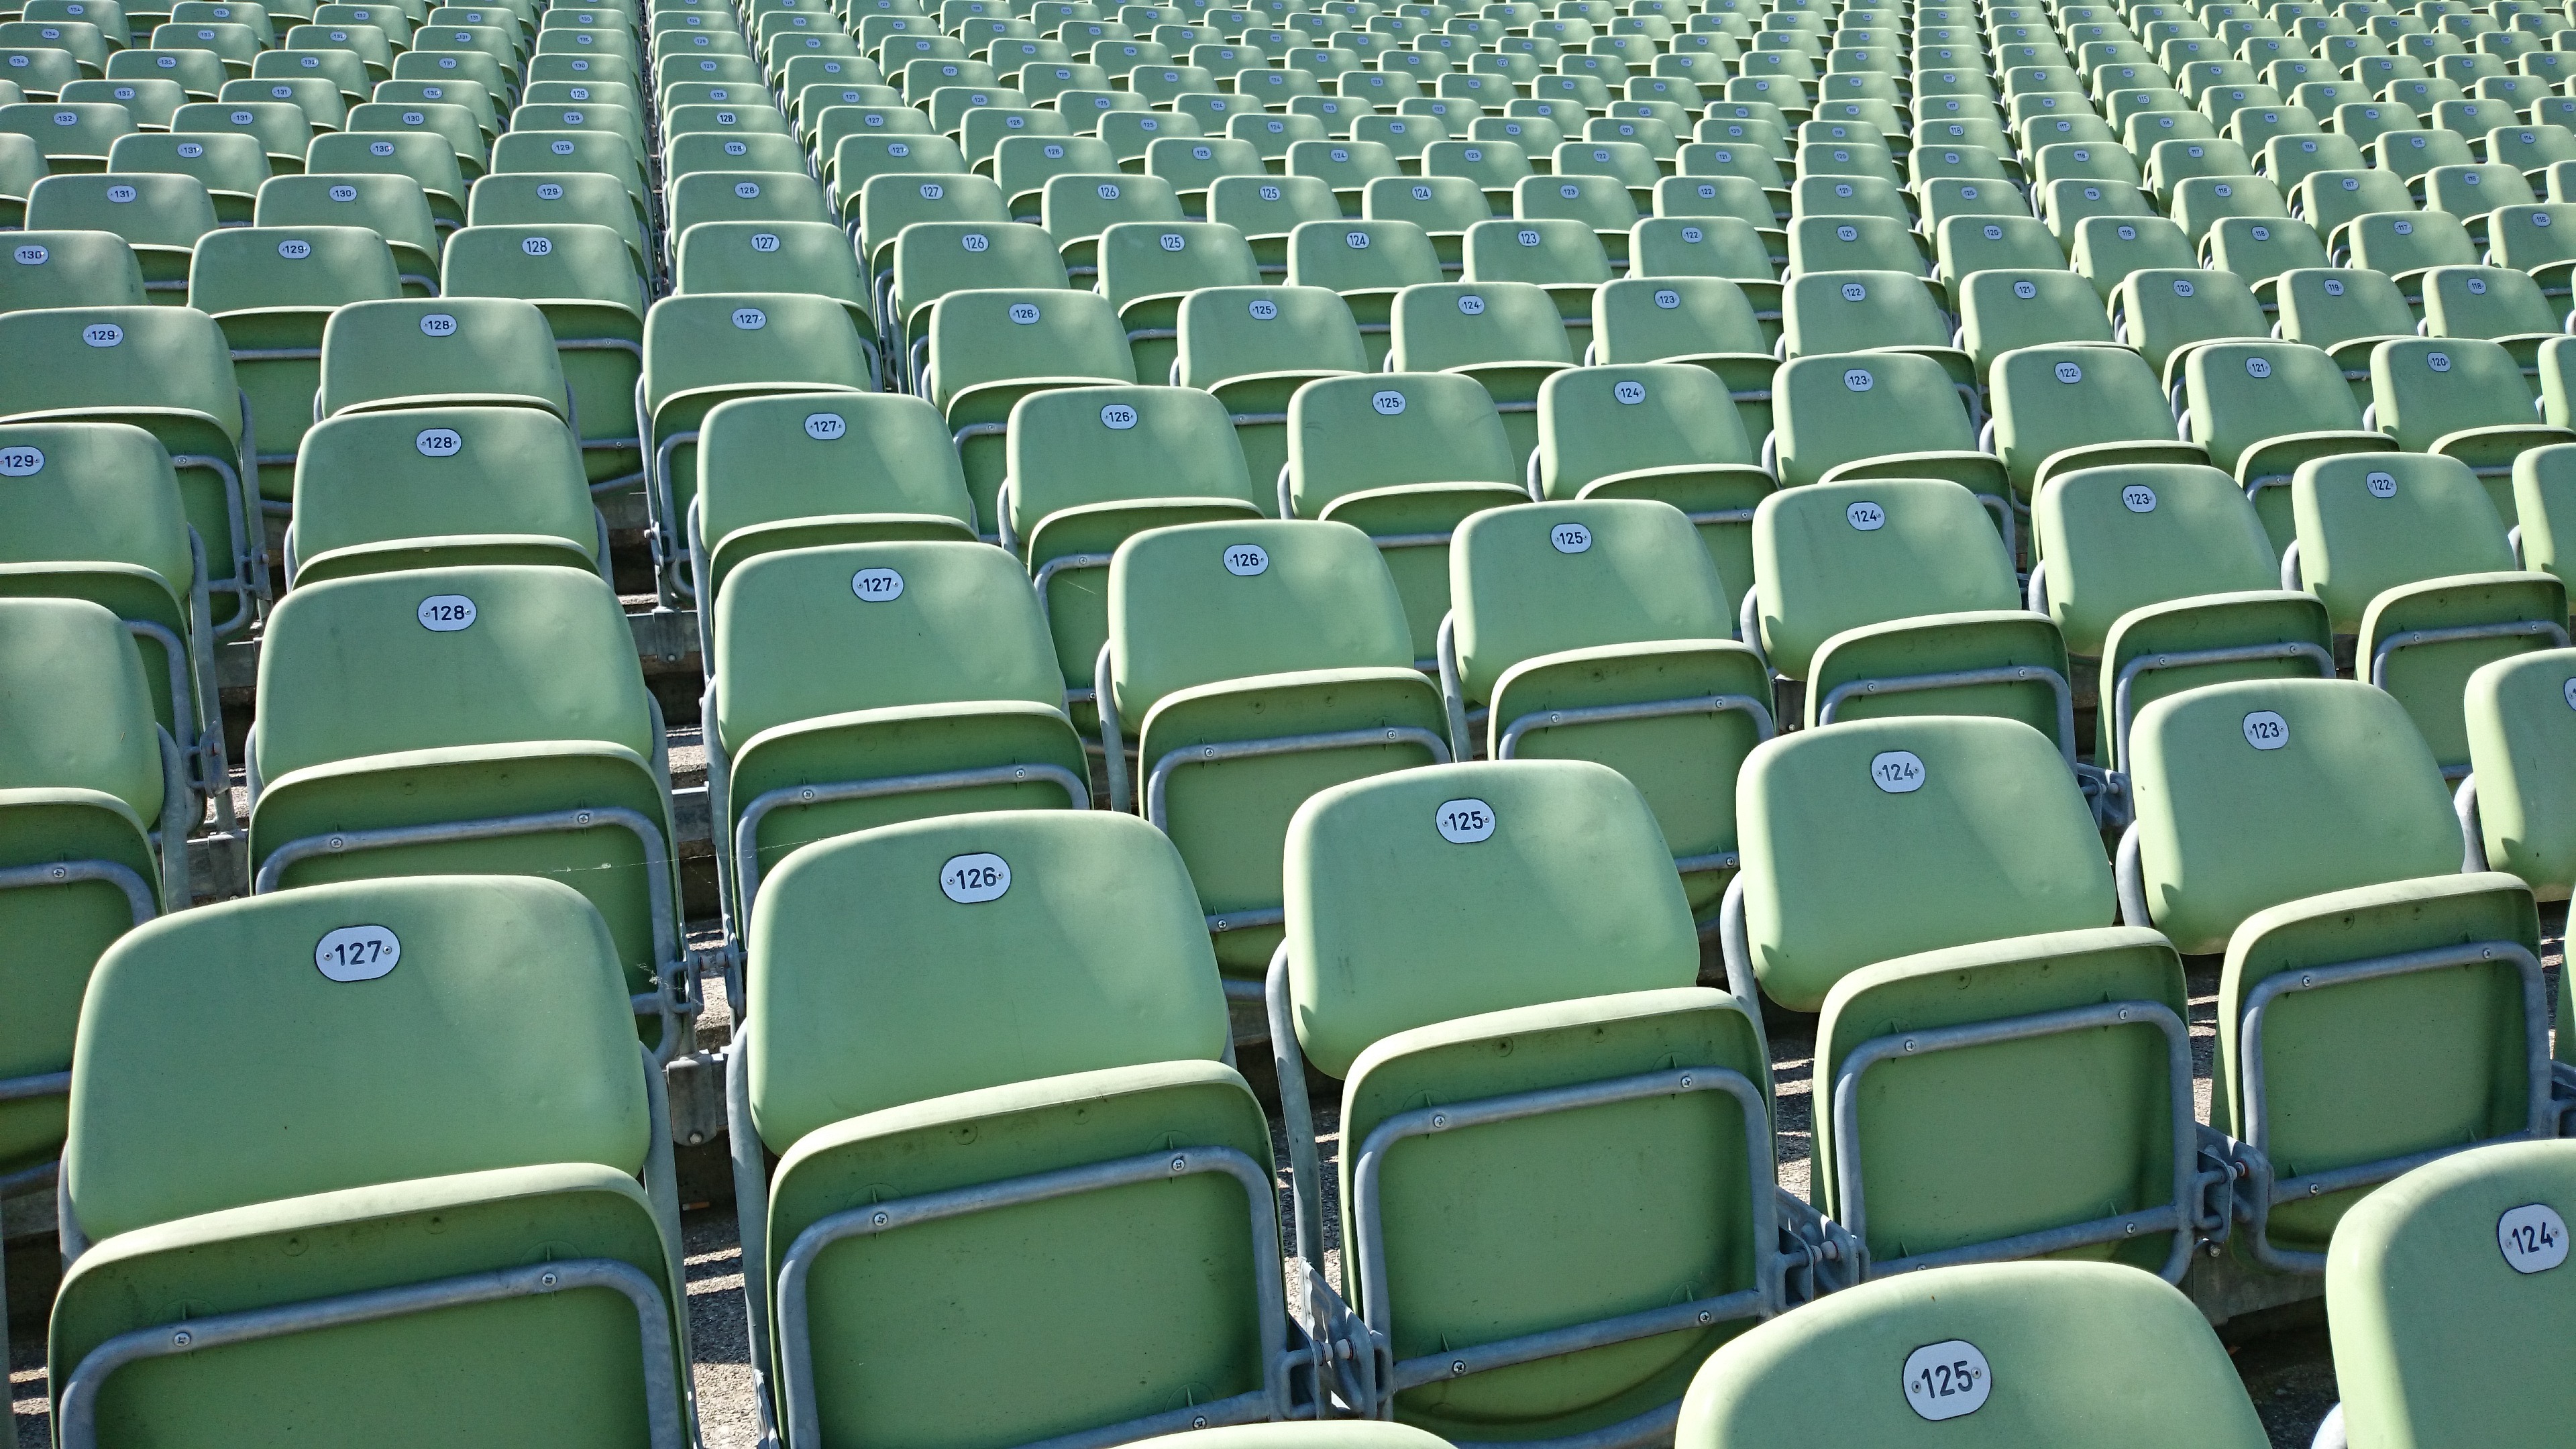
outdoor, structure, auditorium, chair, audience, green, empty, football, stadium, grandstand, sit, chairs, signs, series, bregenz, lake stage, computer keyboard, sector, sport venue